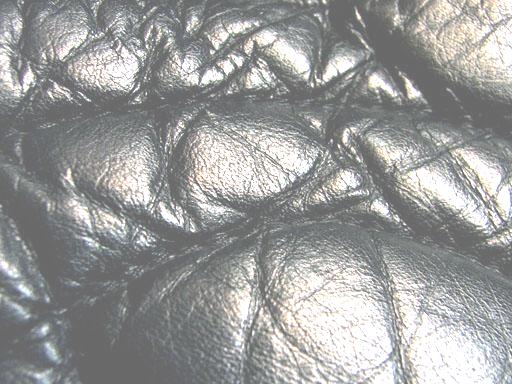
Material: leather